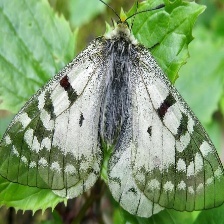
Species: CLODIUS PARNASSIAN